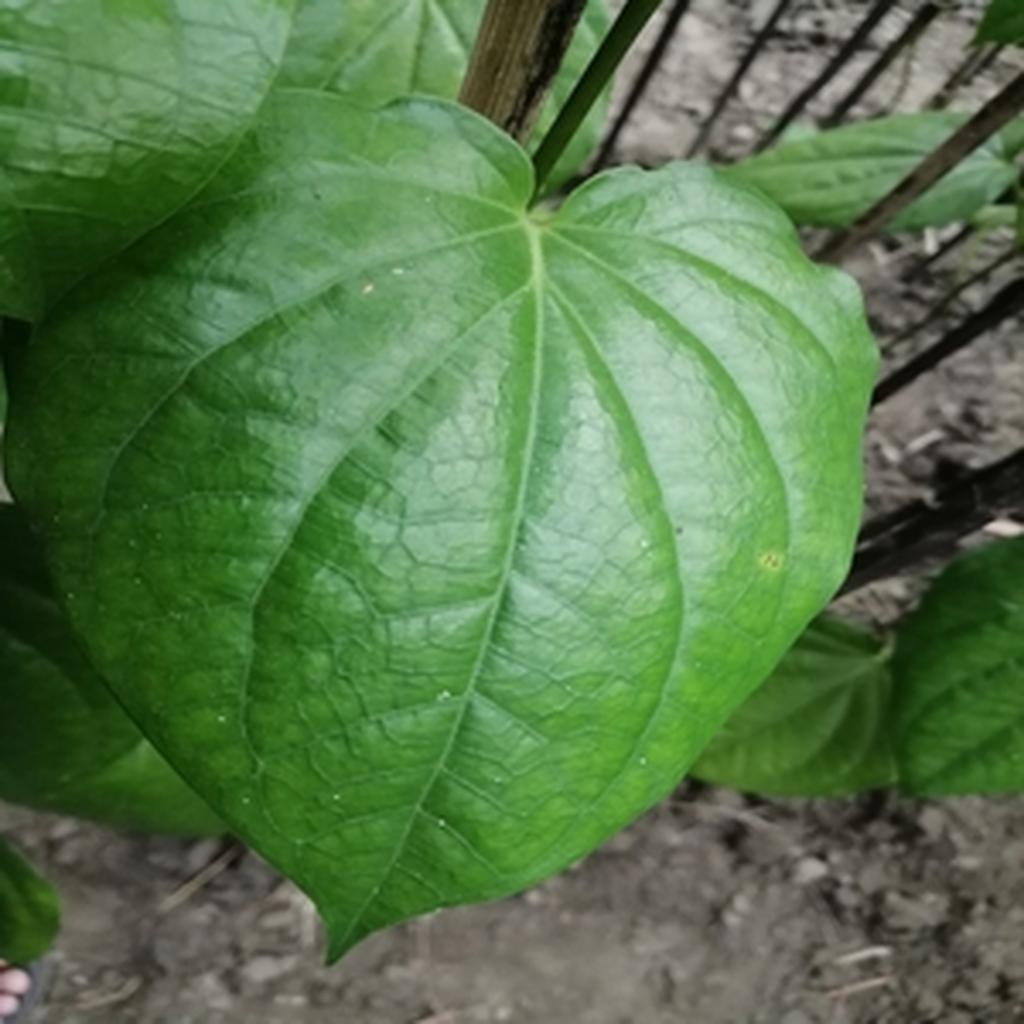
Label: Healthy_Leaf